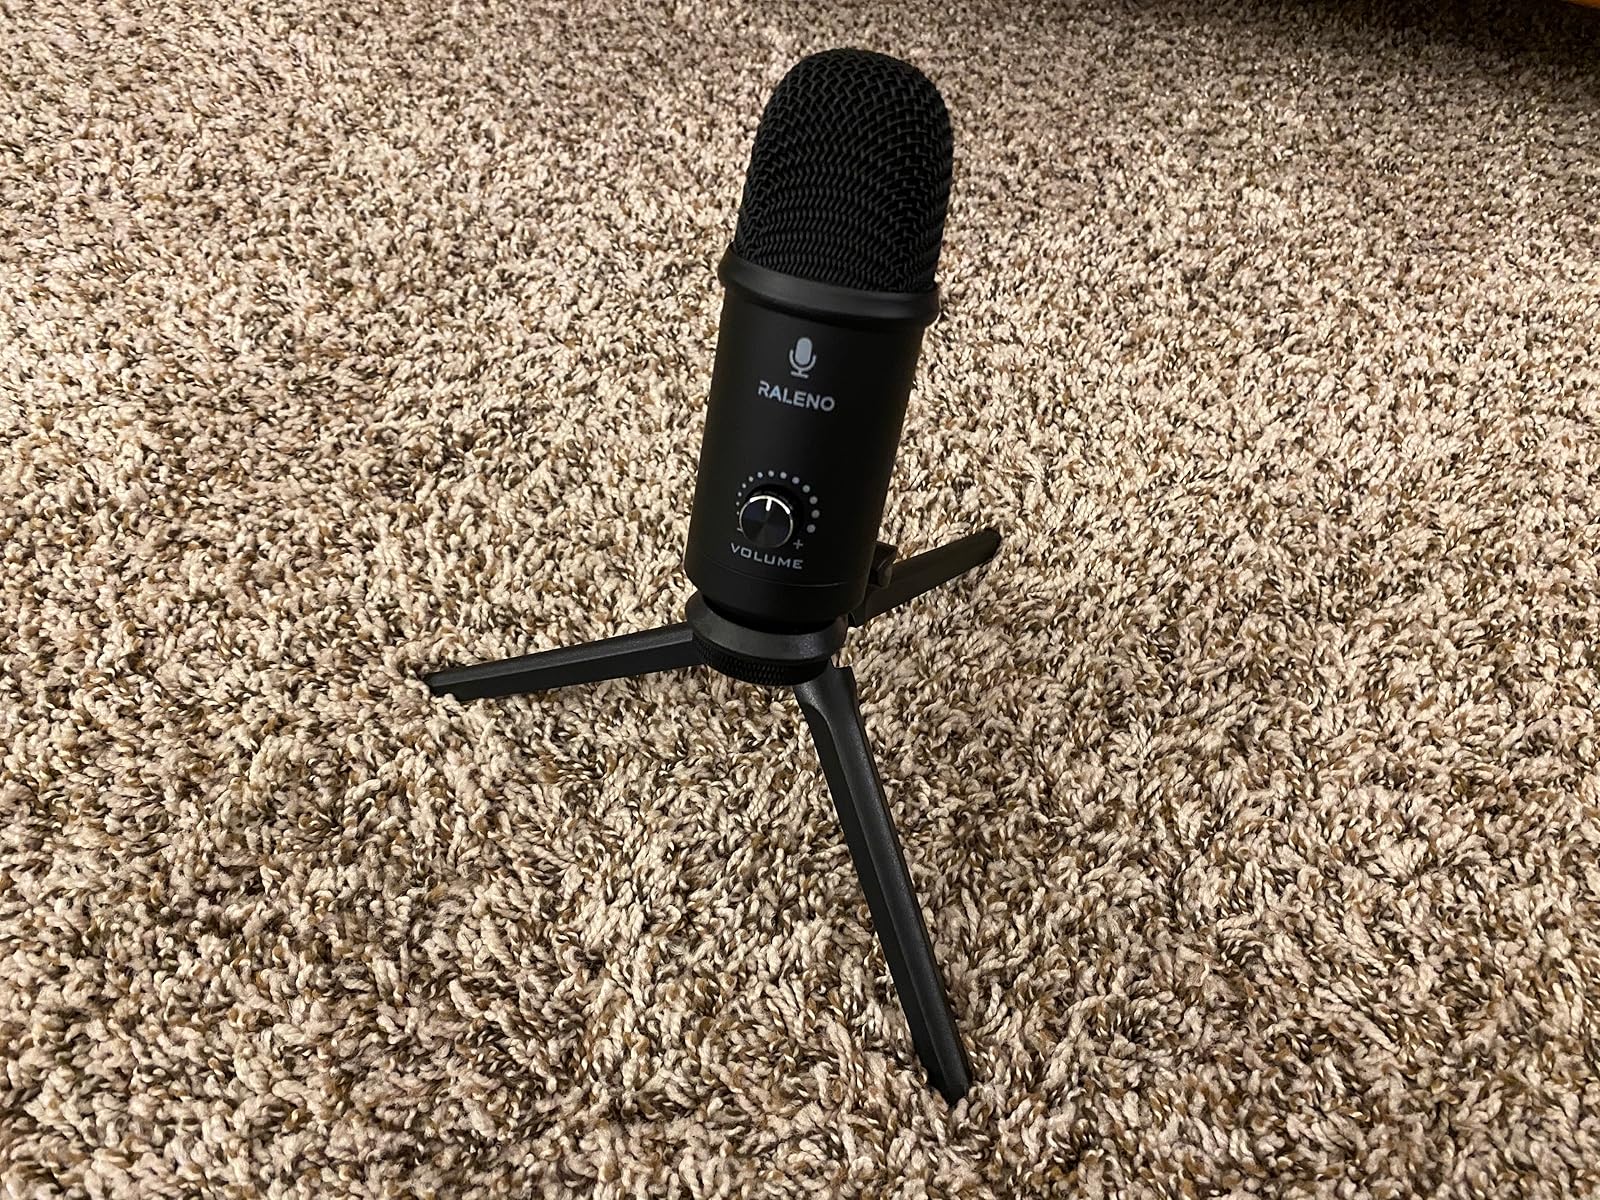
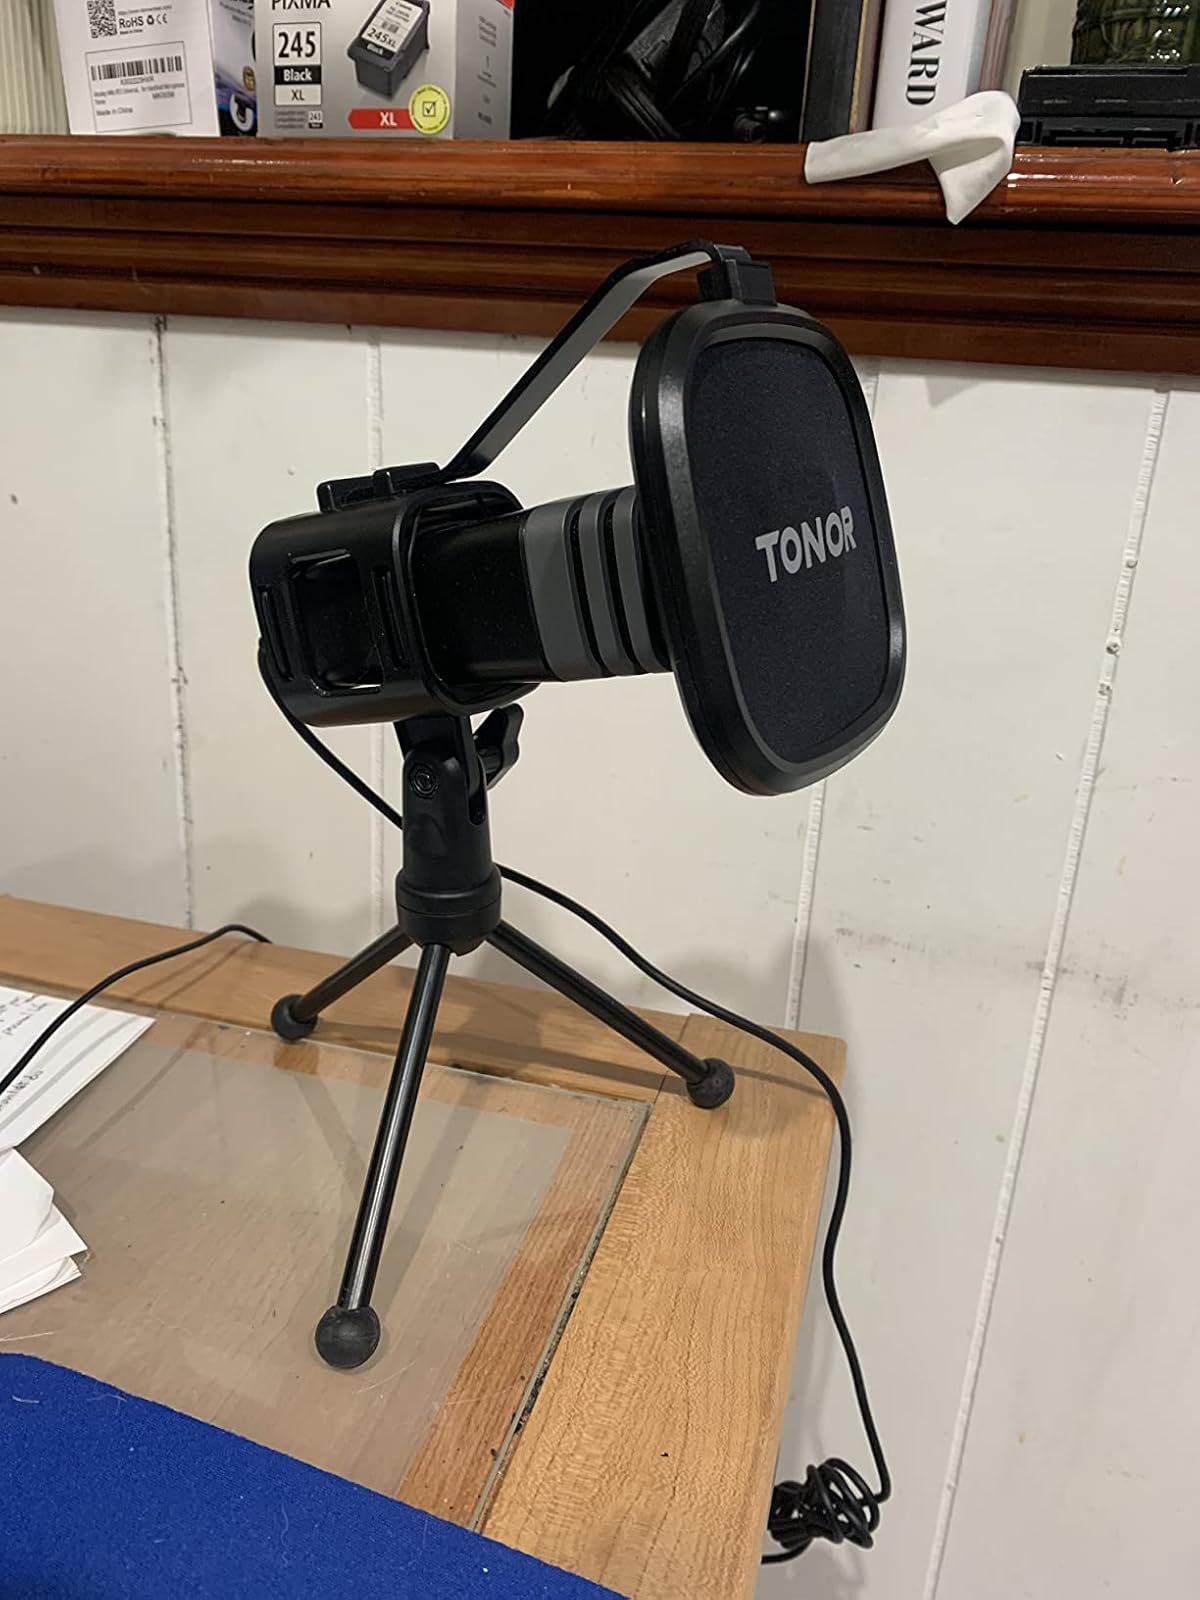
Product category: microphone
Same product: no